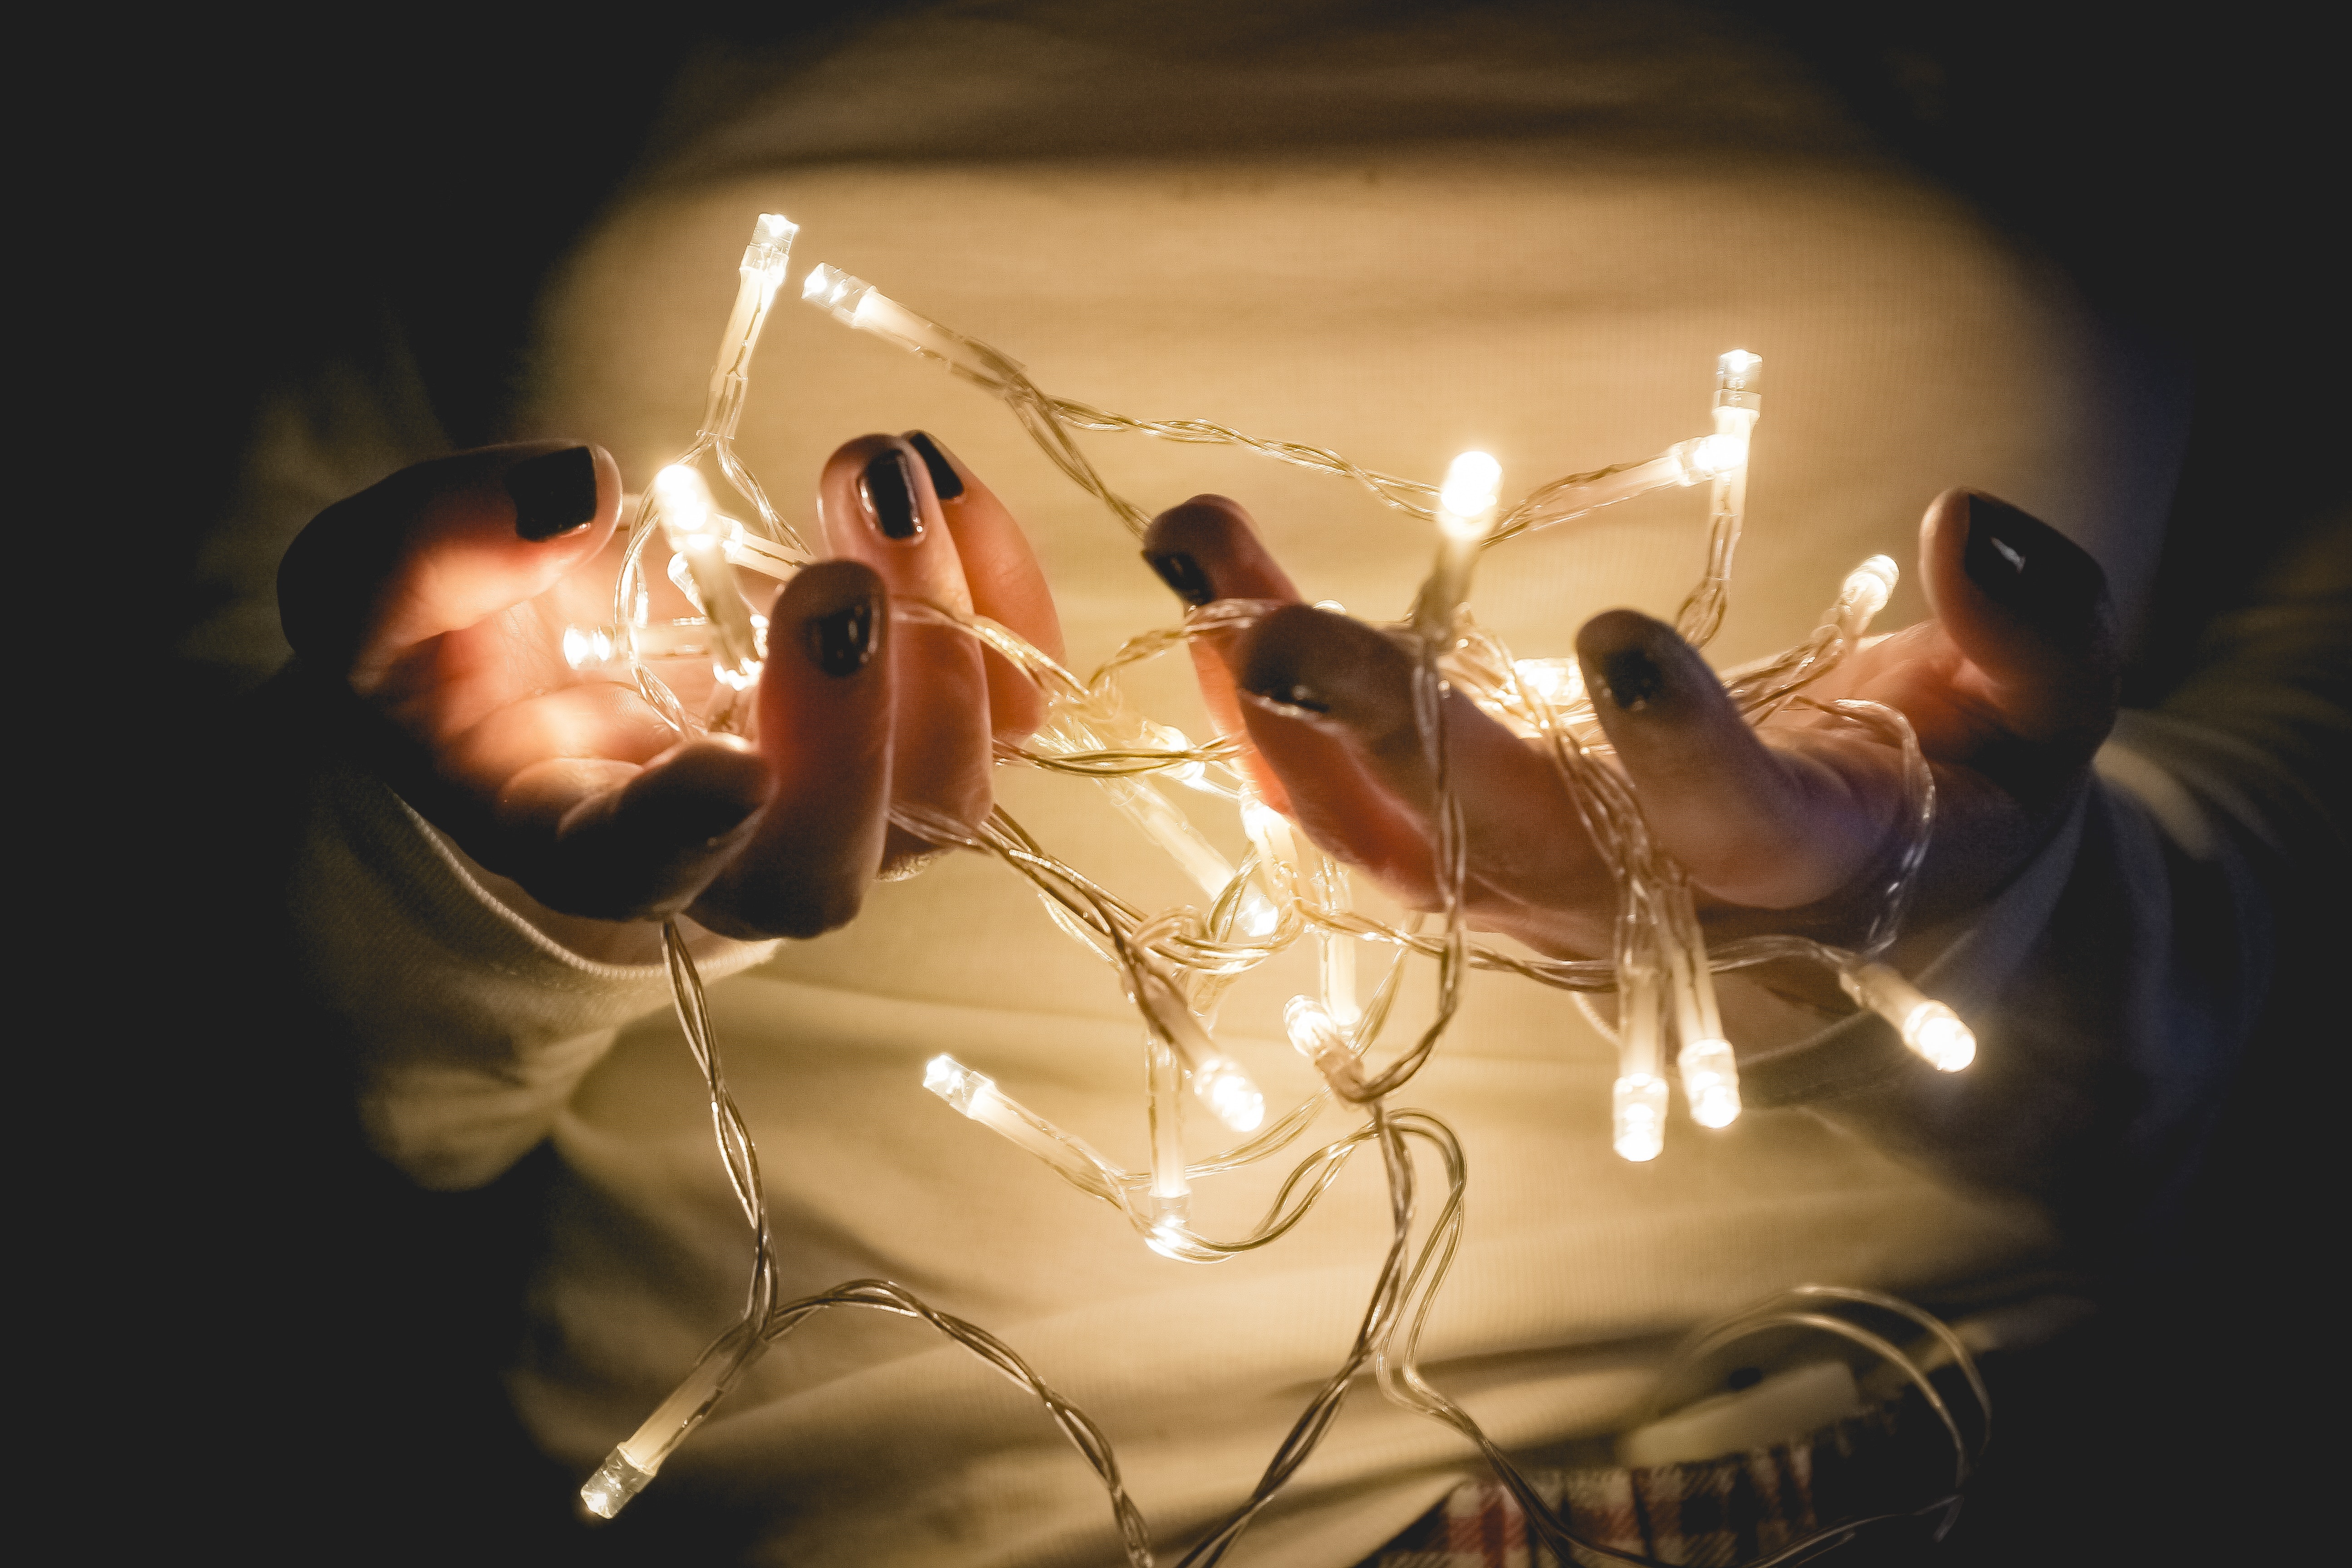
light, lighting, organism, fun, photography, darkness, night